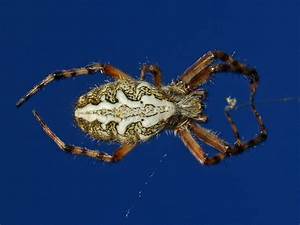
Label: ragno